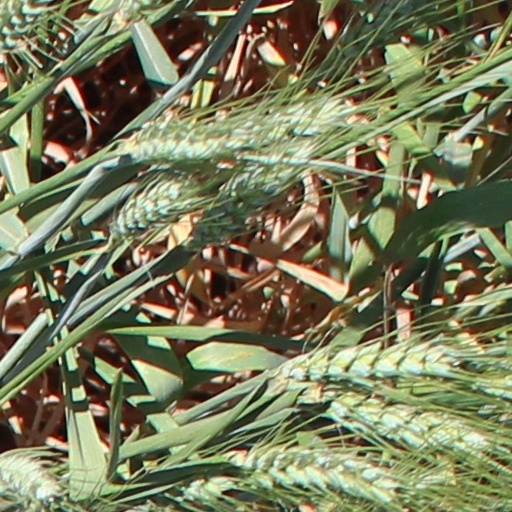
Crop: wheat